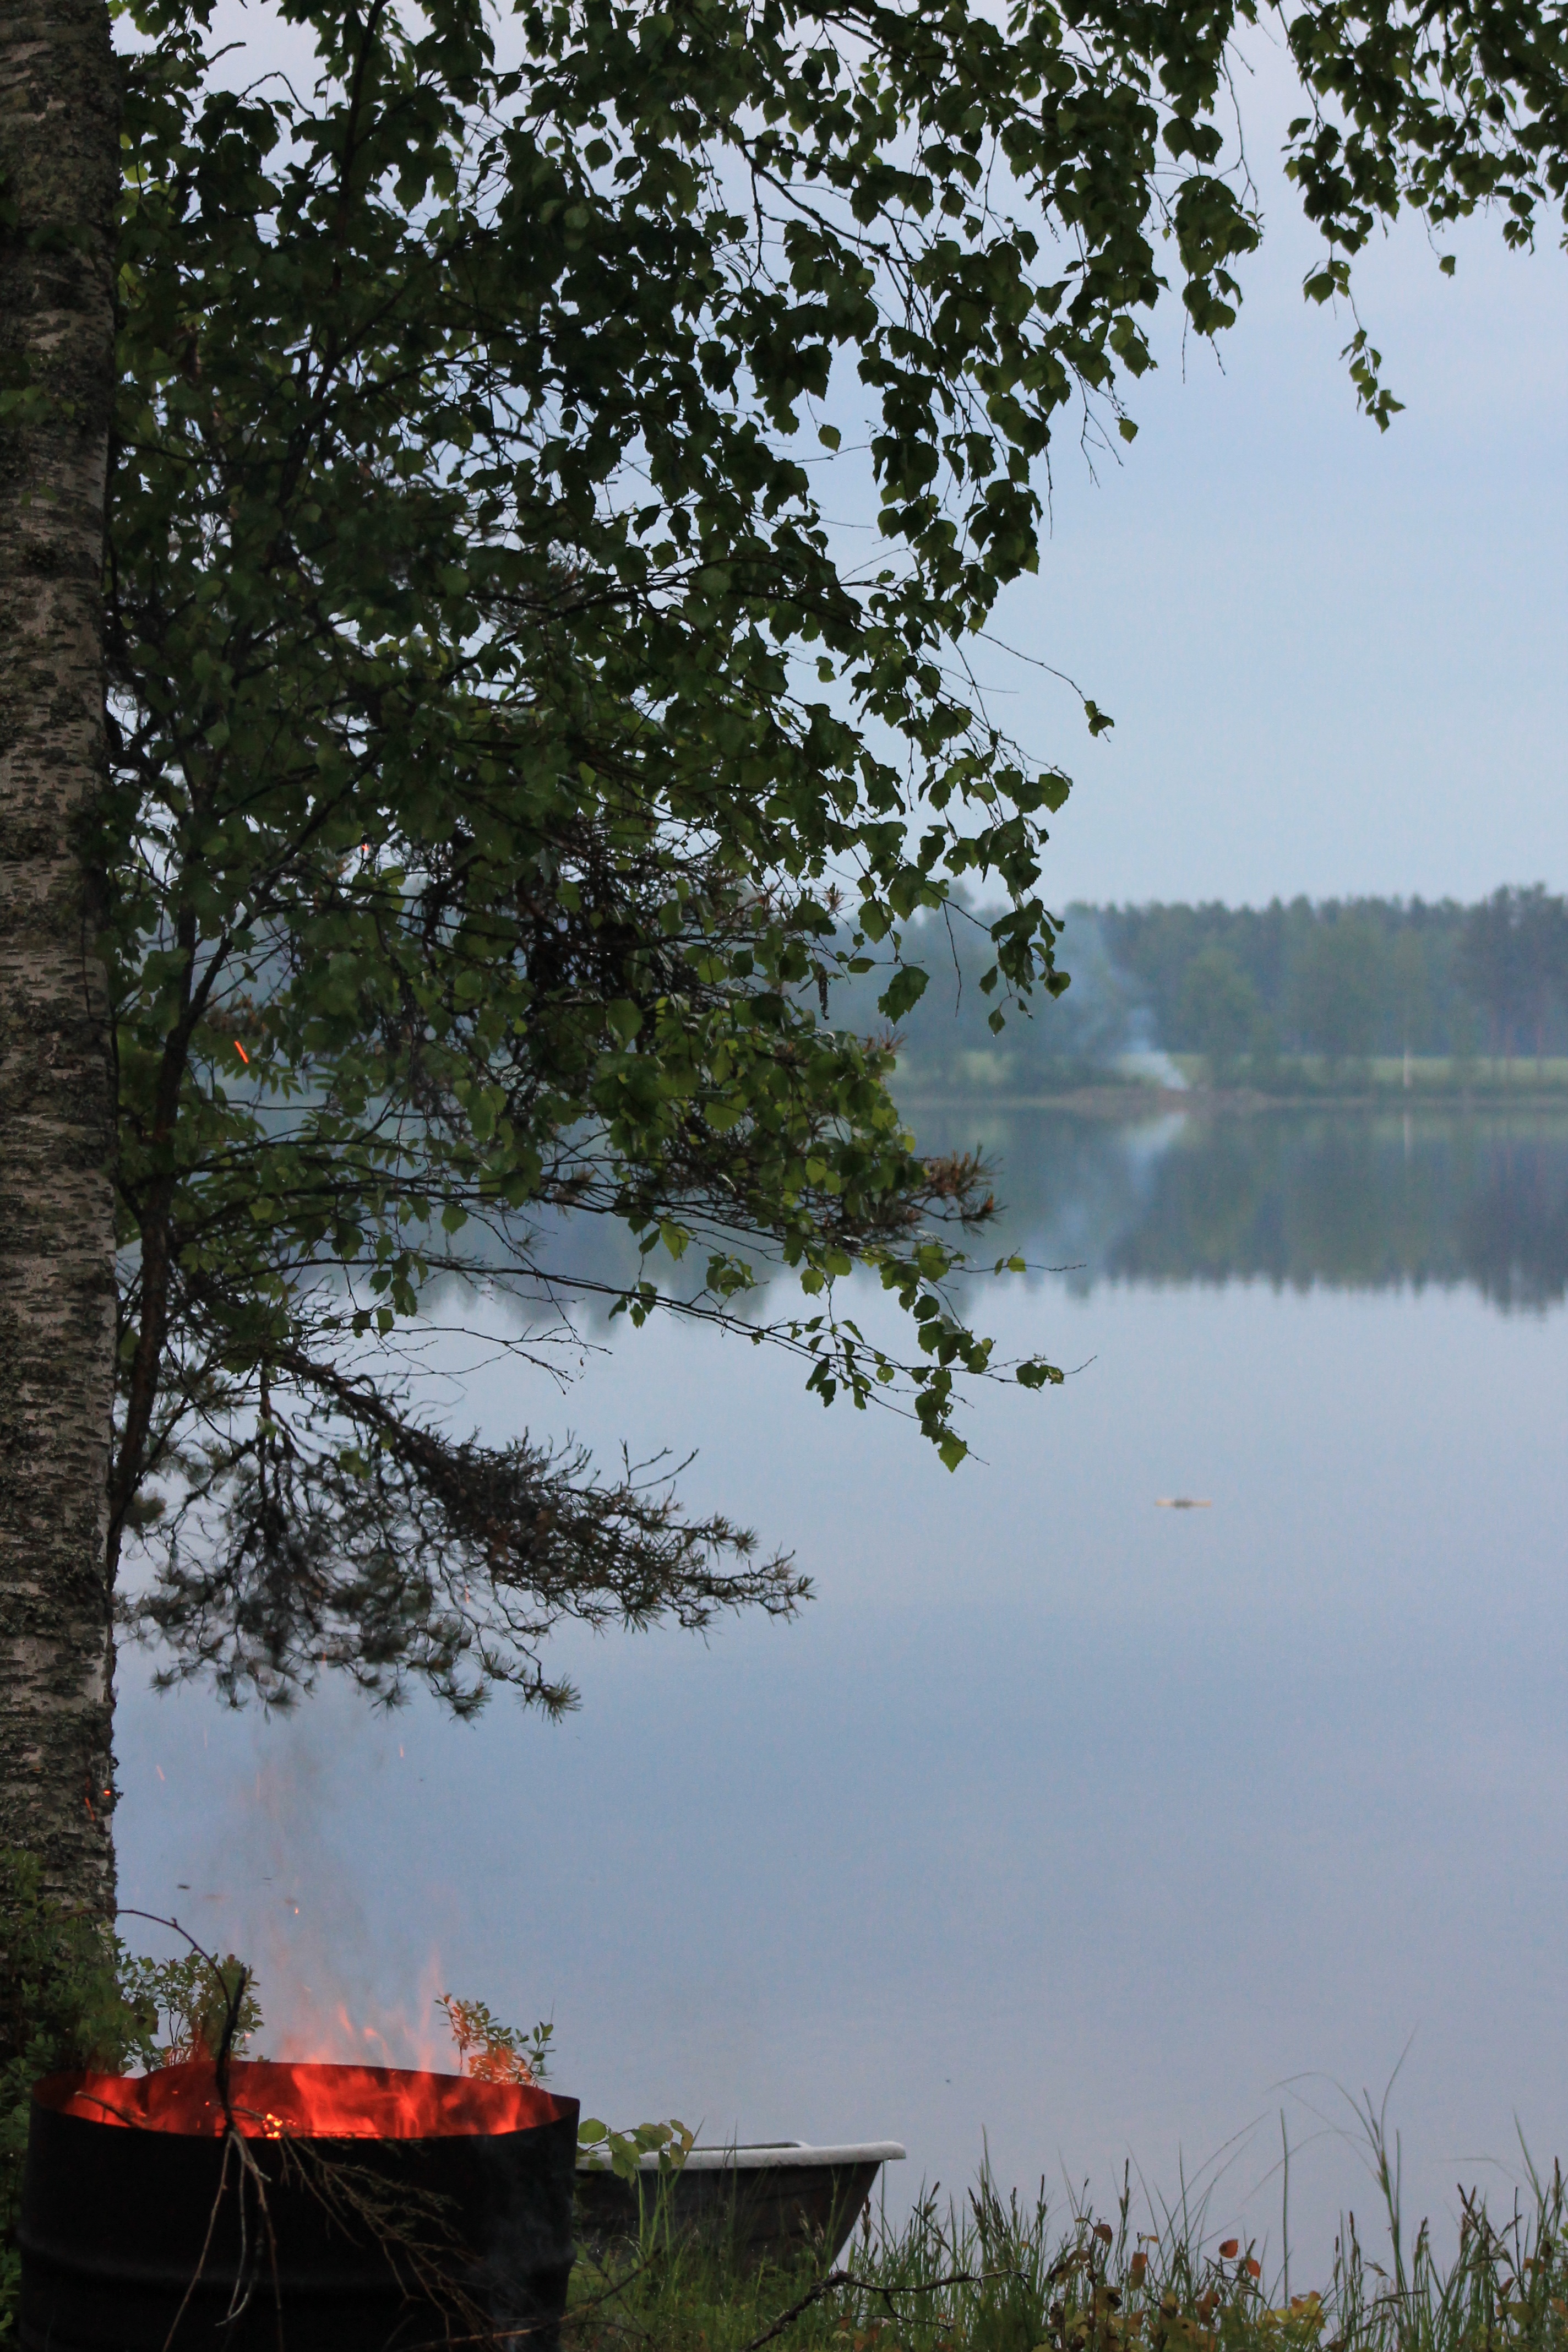
beach, tree, water, nature, forest, grass, plant, mist, morning, leaf, flower, lake, river, summer, pond, reflection, birch, autumn, fire, silence, bonfire, waterway, burn, wetland, bog, habitat, midsummer, finnish, rural area, high summer, the height of summer celebration, natural environment, atmospheric phenomenon, woody plant, y t ny, neva lake